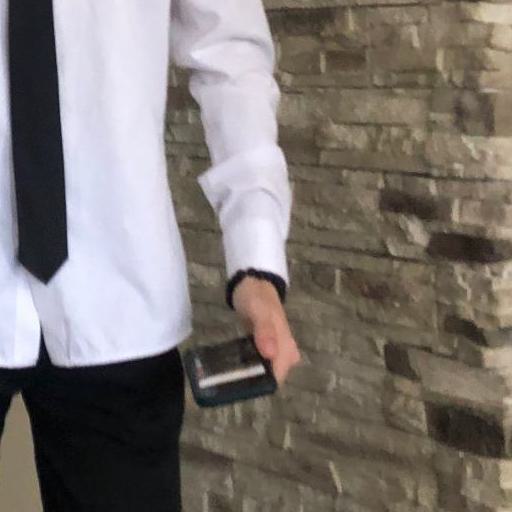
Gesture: no_gesture